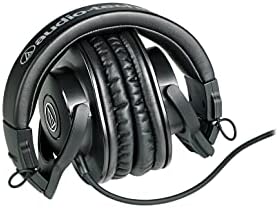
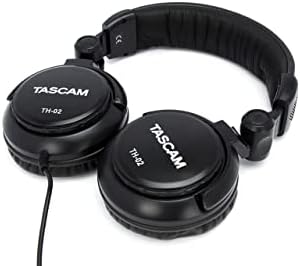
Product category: headphones
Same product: no